North Hill, Spokane

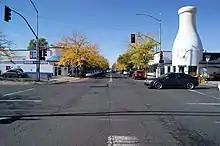
The historic Garland District on Garland Avenue

North Hill is well integrated into the city's street grid, and almost all of the neighborhood is laid out according to it. Only in the far south along the ridge, where the terrain interrupts the grid, does it significantly break from the street grid. Here, east to west, only Division, Post, Monroe, Courtland, Maple and Ash climb the bluff into North Hill from Emerson/Garfield.